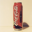
Label: can